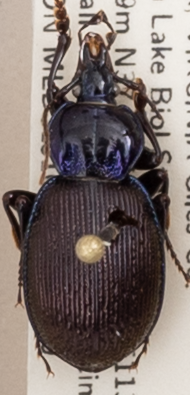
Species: Sphaeroderus stenostomus lecontei
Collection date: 2021-08-10
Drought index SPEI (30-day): -2.09
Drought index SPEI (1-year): -0.058
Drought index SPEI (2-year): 1.01